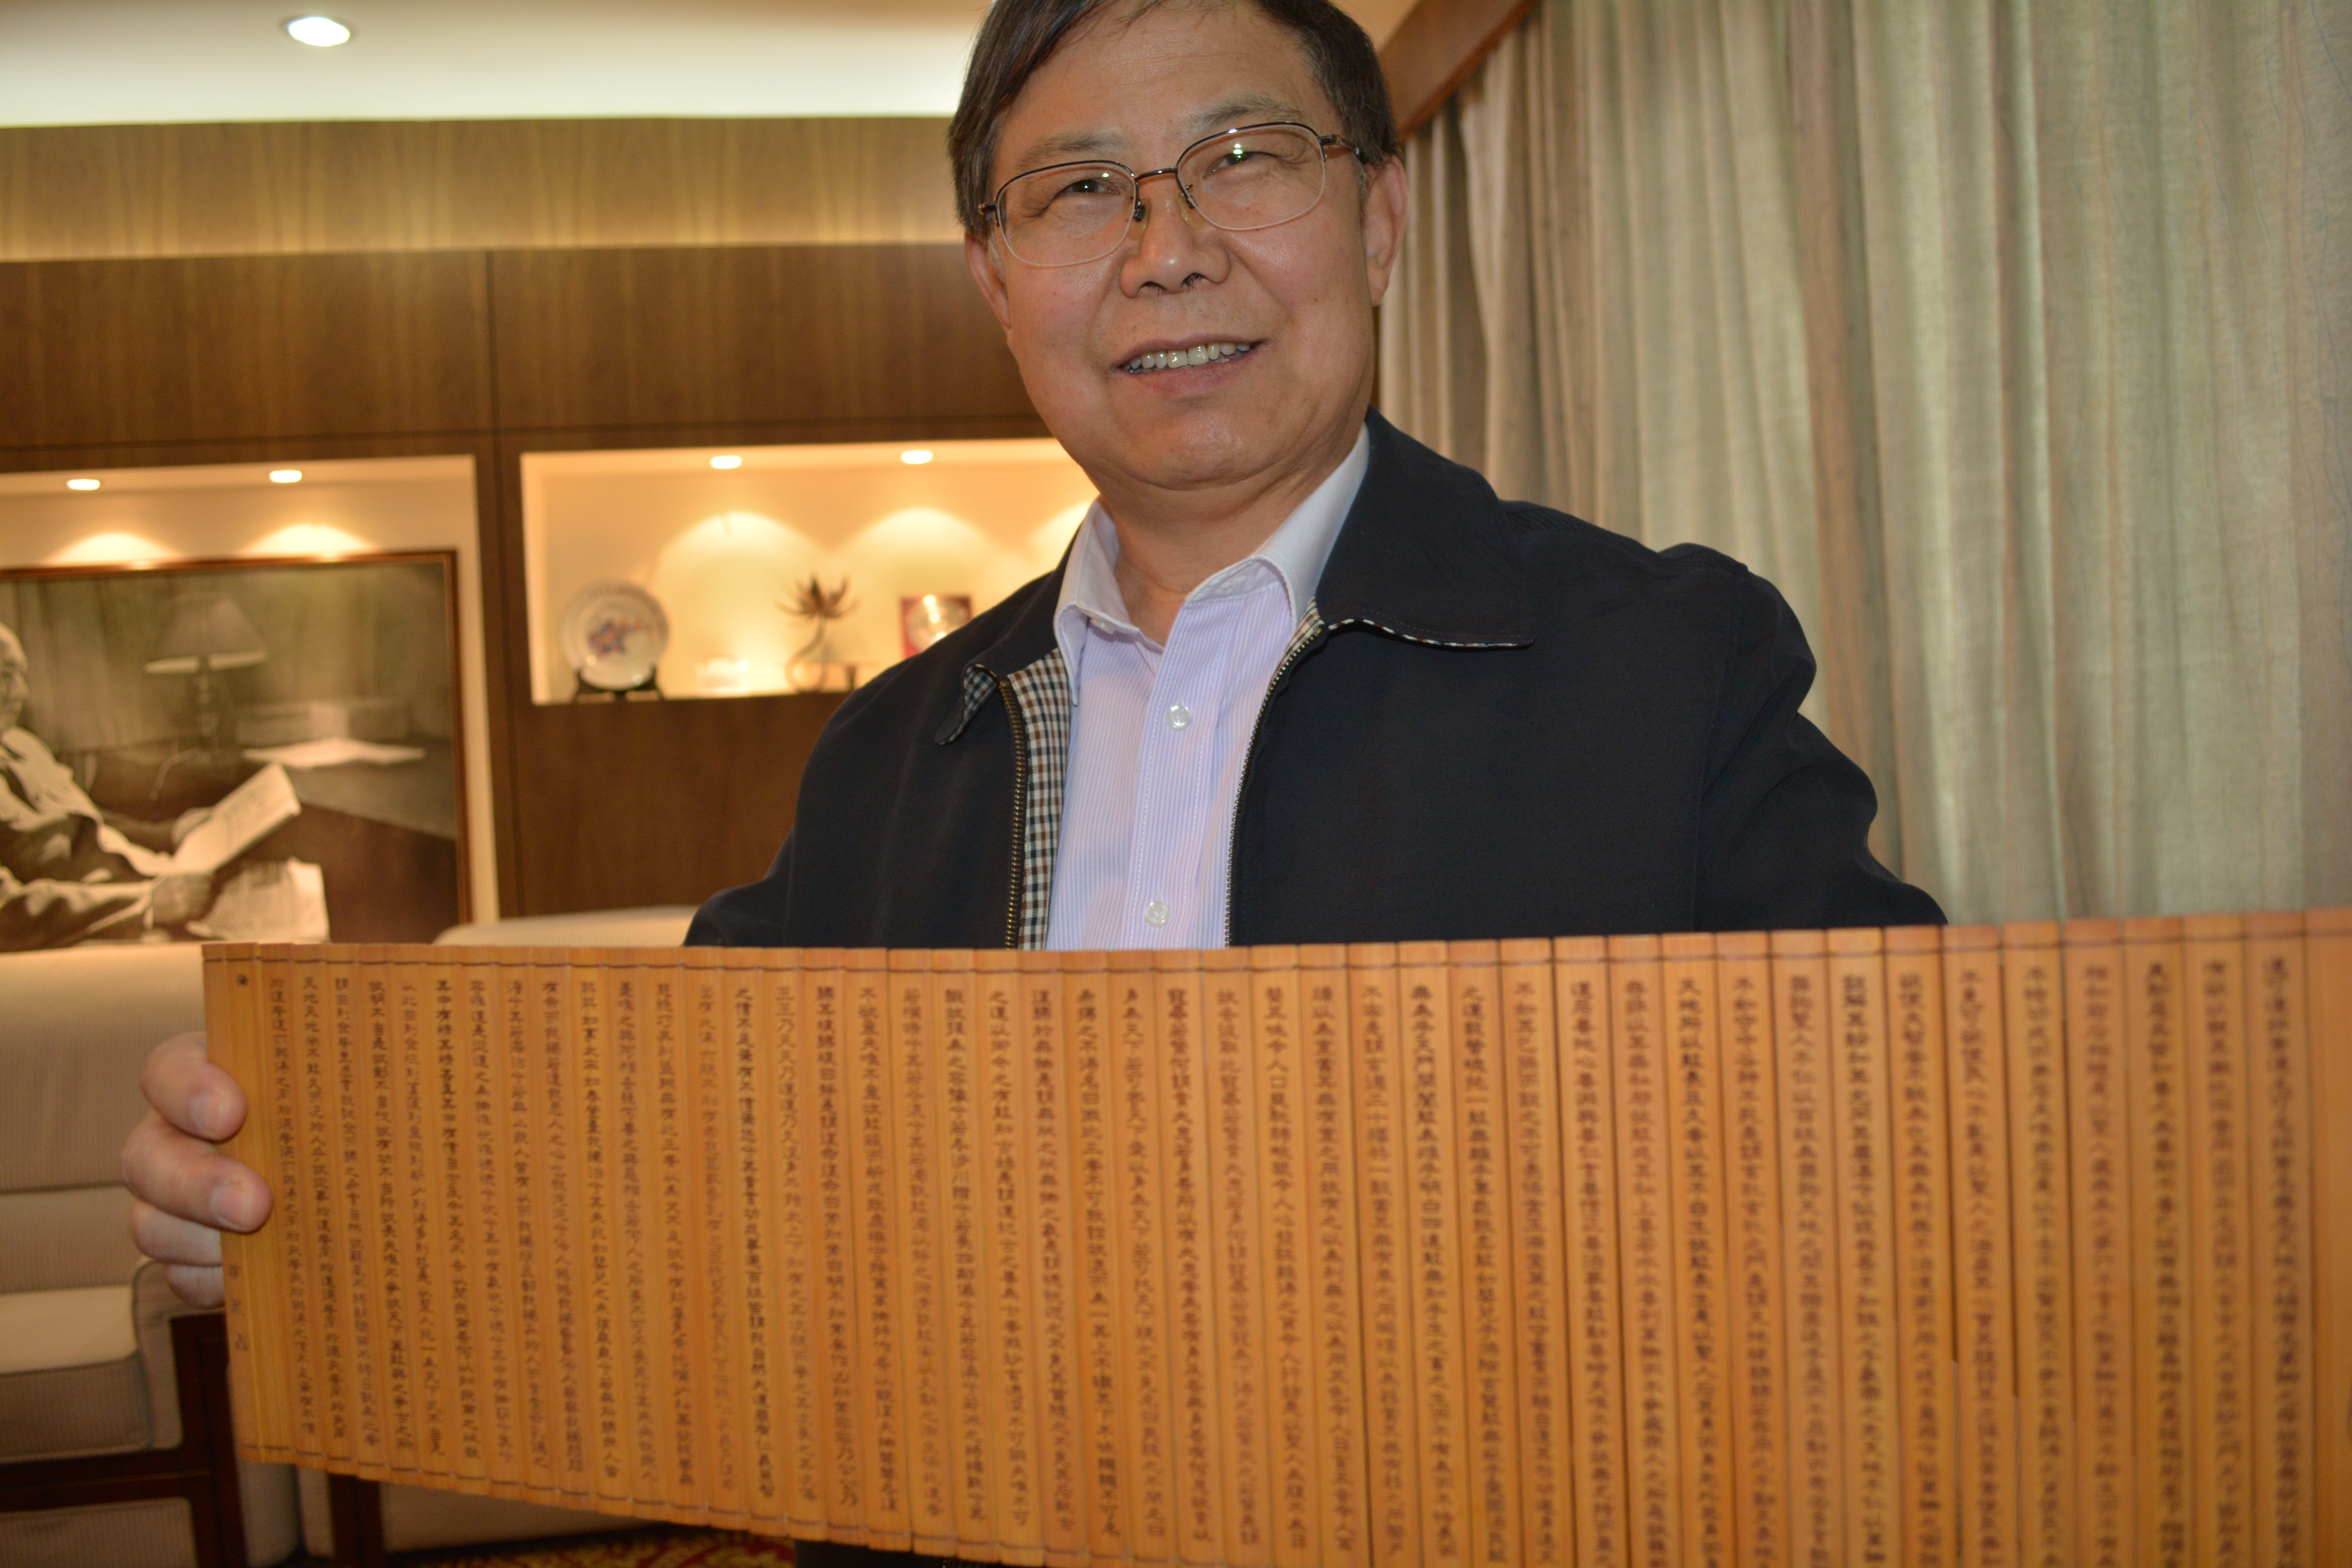
person, professional, speaker, speech, lecture, academic conference